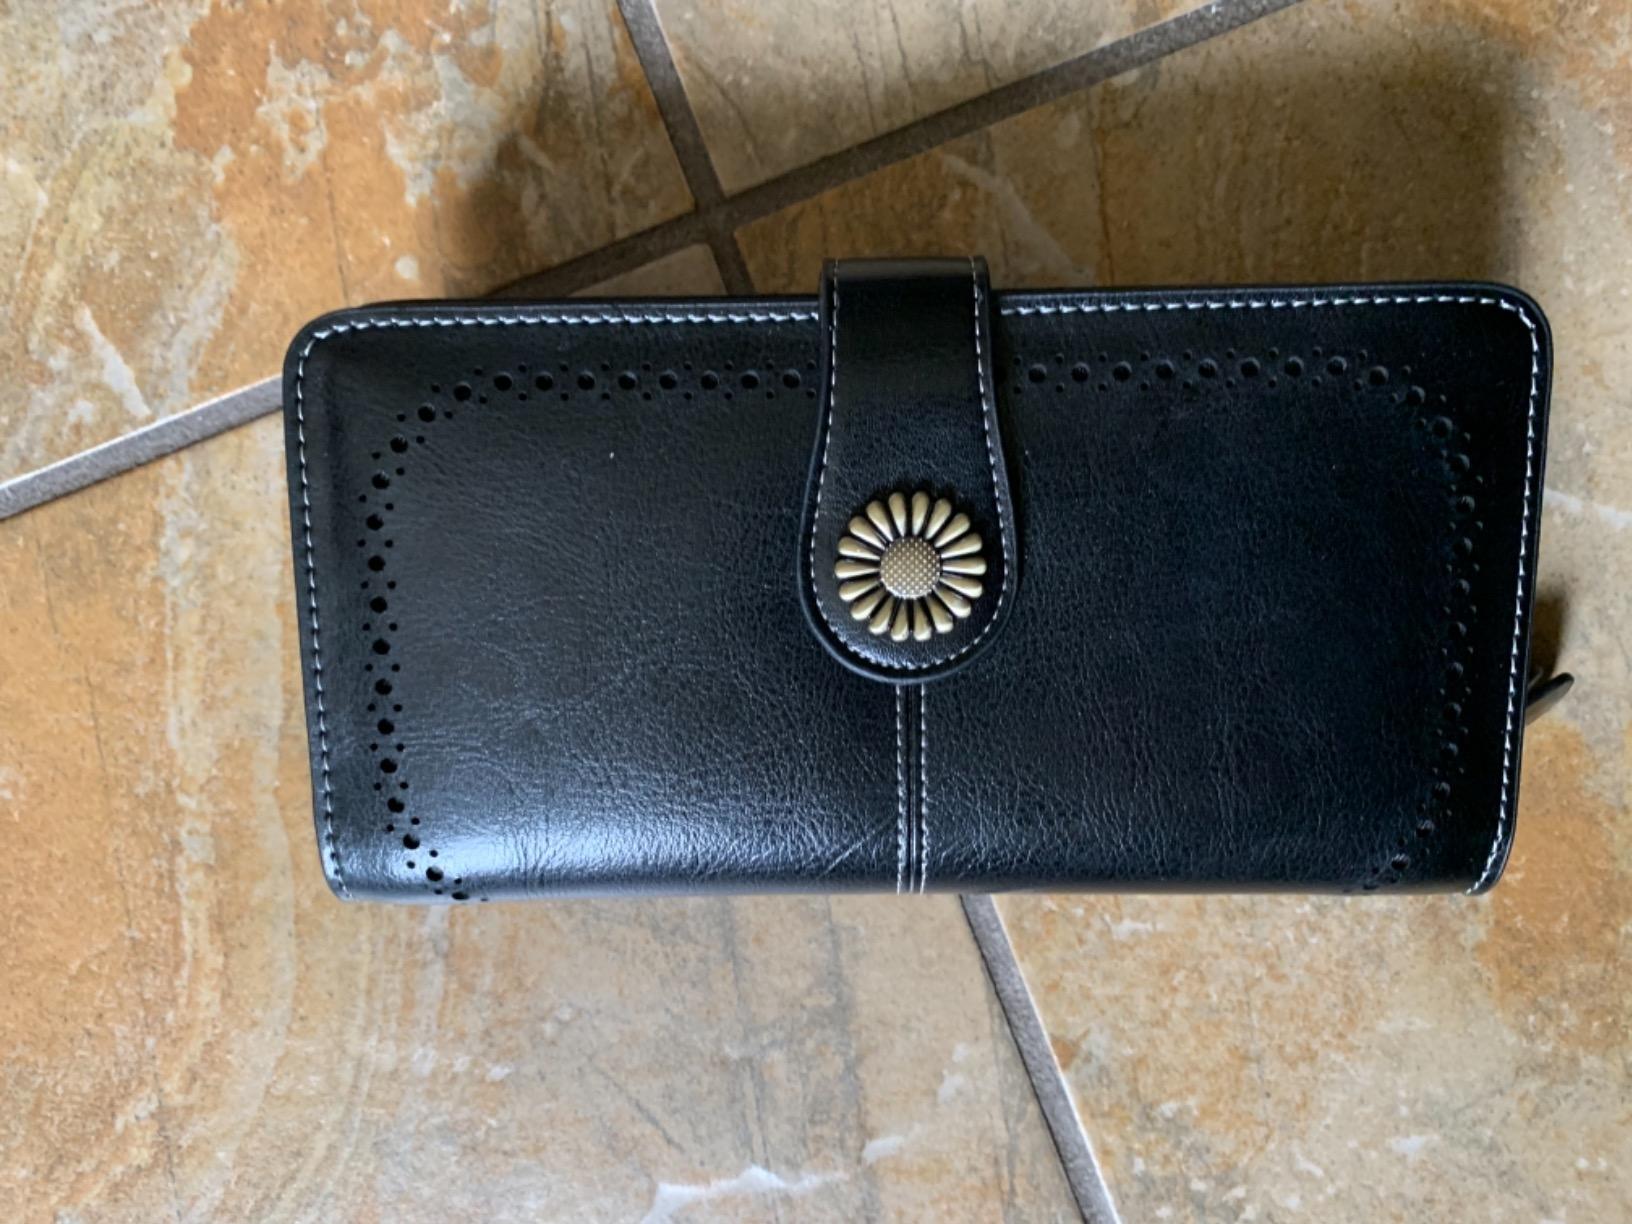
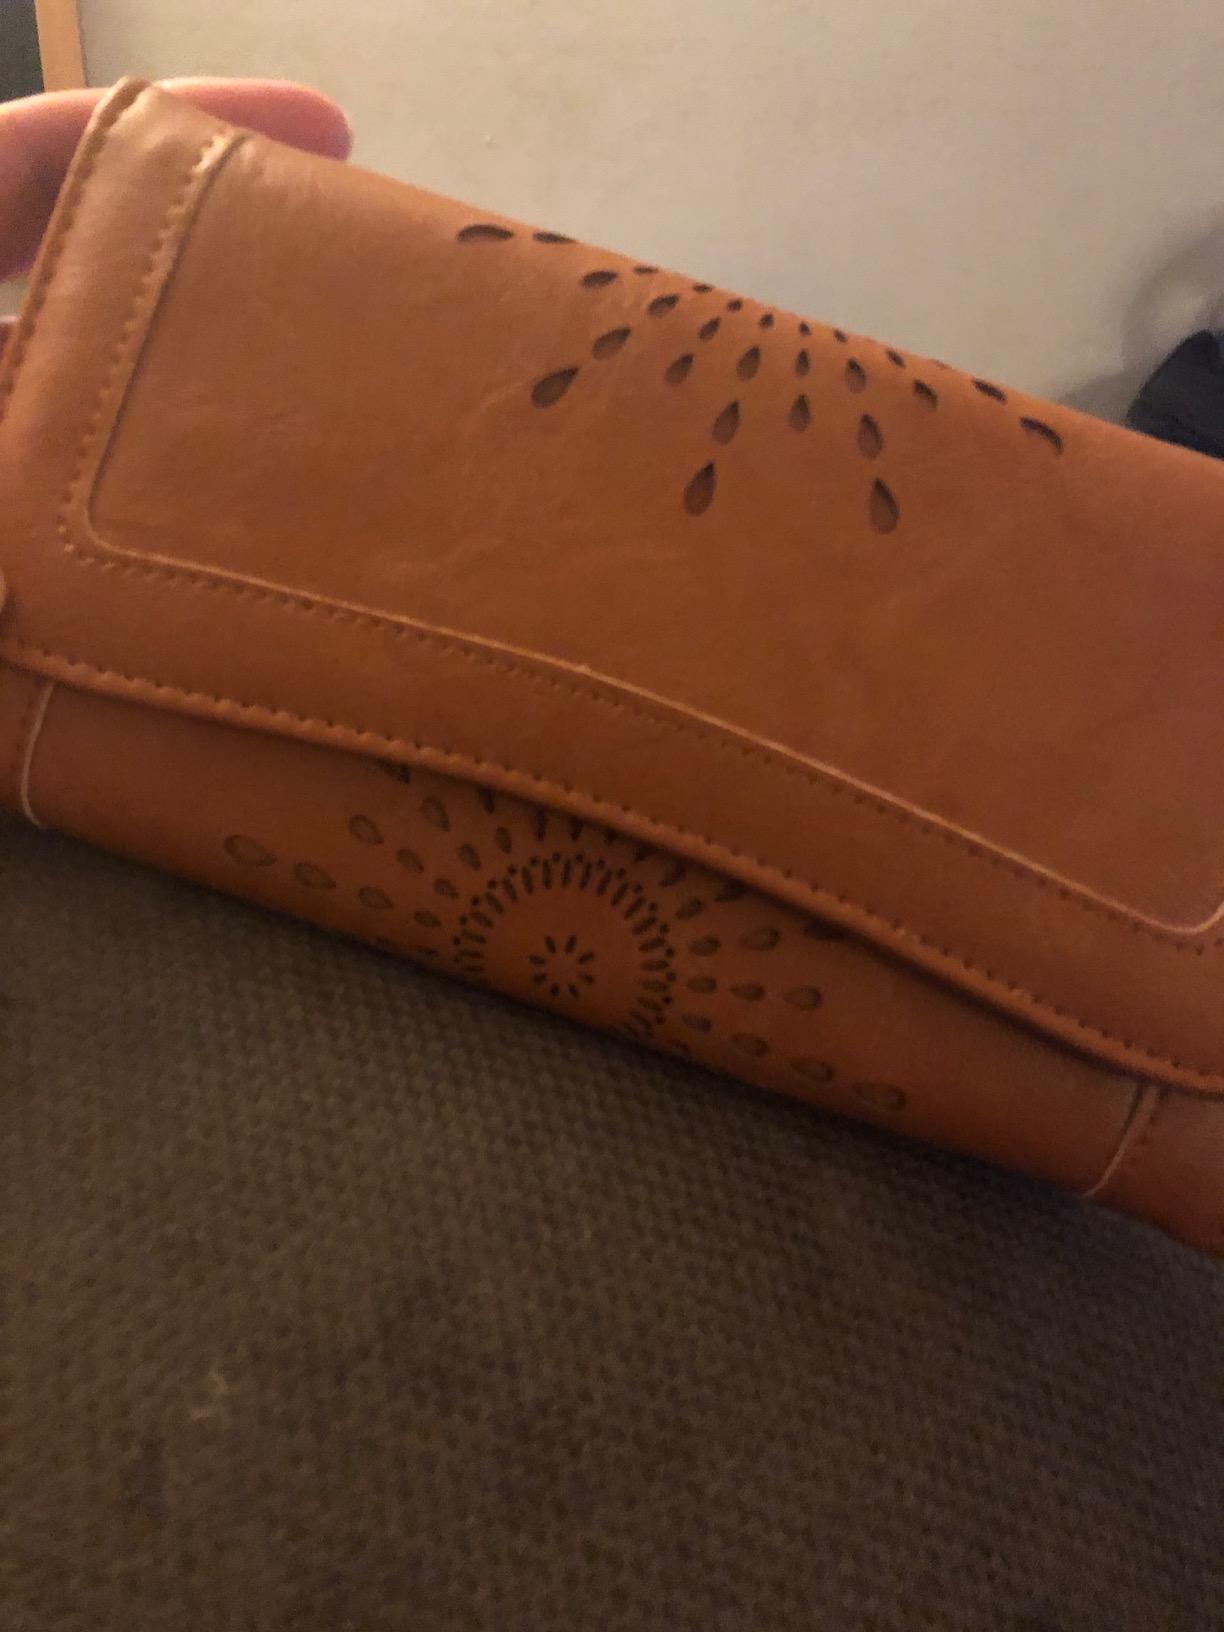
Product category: accessories_wallet
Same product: no